Sedico

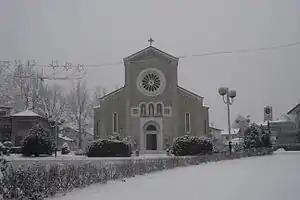
invernal view with the Parish Church of Santa Maria Annunziata

Sedico is a "comune" (municipality) in the Province of Belluno in the Italian region Veneto, located about north of Venice and about west of Belluno. As of 31 December 2004, it had a population of 9,143 and an area of .